Air battle over the Ore Mountains

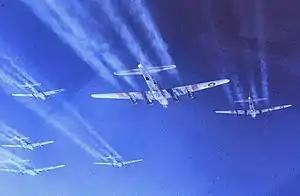
Formation of B-17G bombers and their distinctive vapour trails

The Air battle over the Ore Mountains took place around midday on 11 September 1944 between German and American air forces over the crest of the Ore Mountains near the village of Oberwiesenthal, above the Bohemian market town of Schmiedeberg (today Kovářská in the Czech Republic).